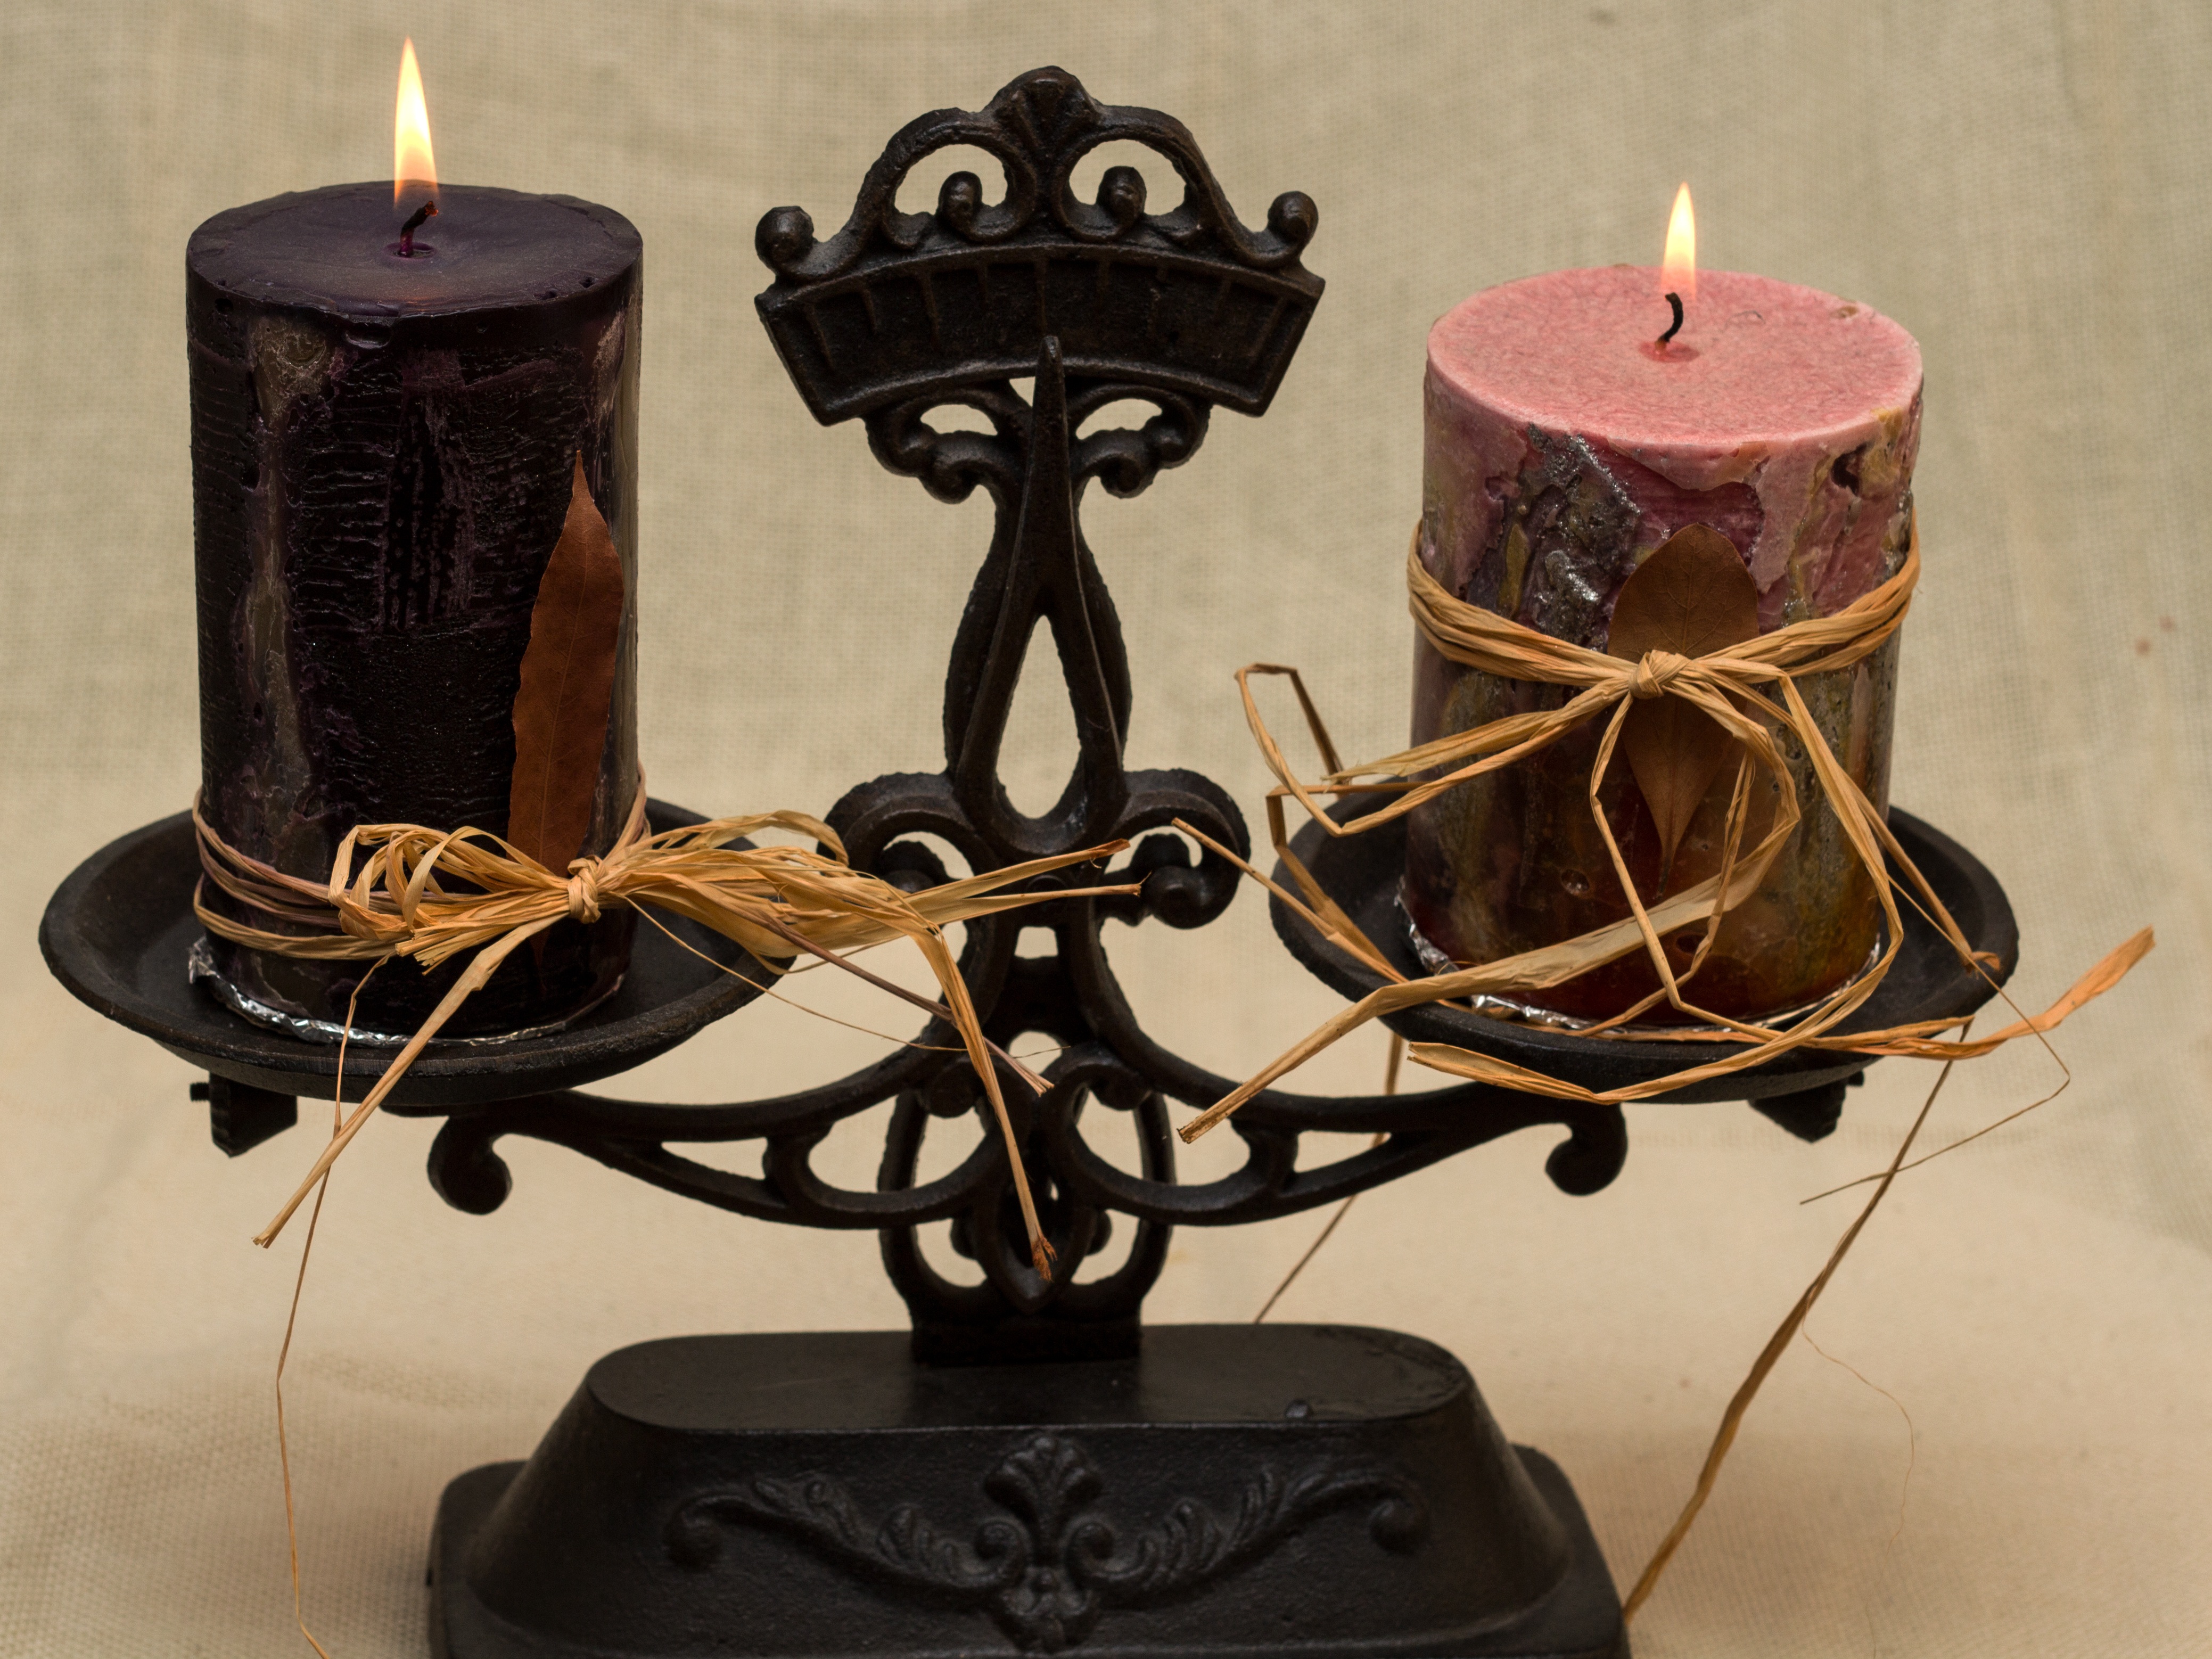
table, wood, furniture, candle, lighting, decor, still life, candles, light fixture, horizontal, iron, candlelight, candle holder